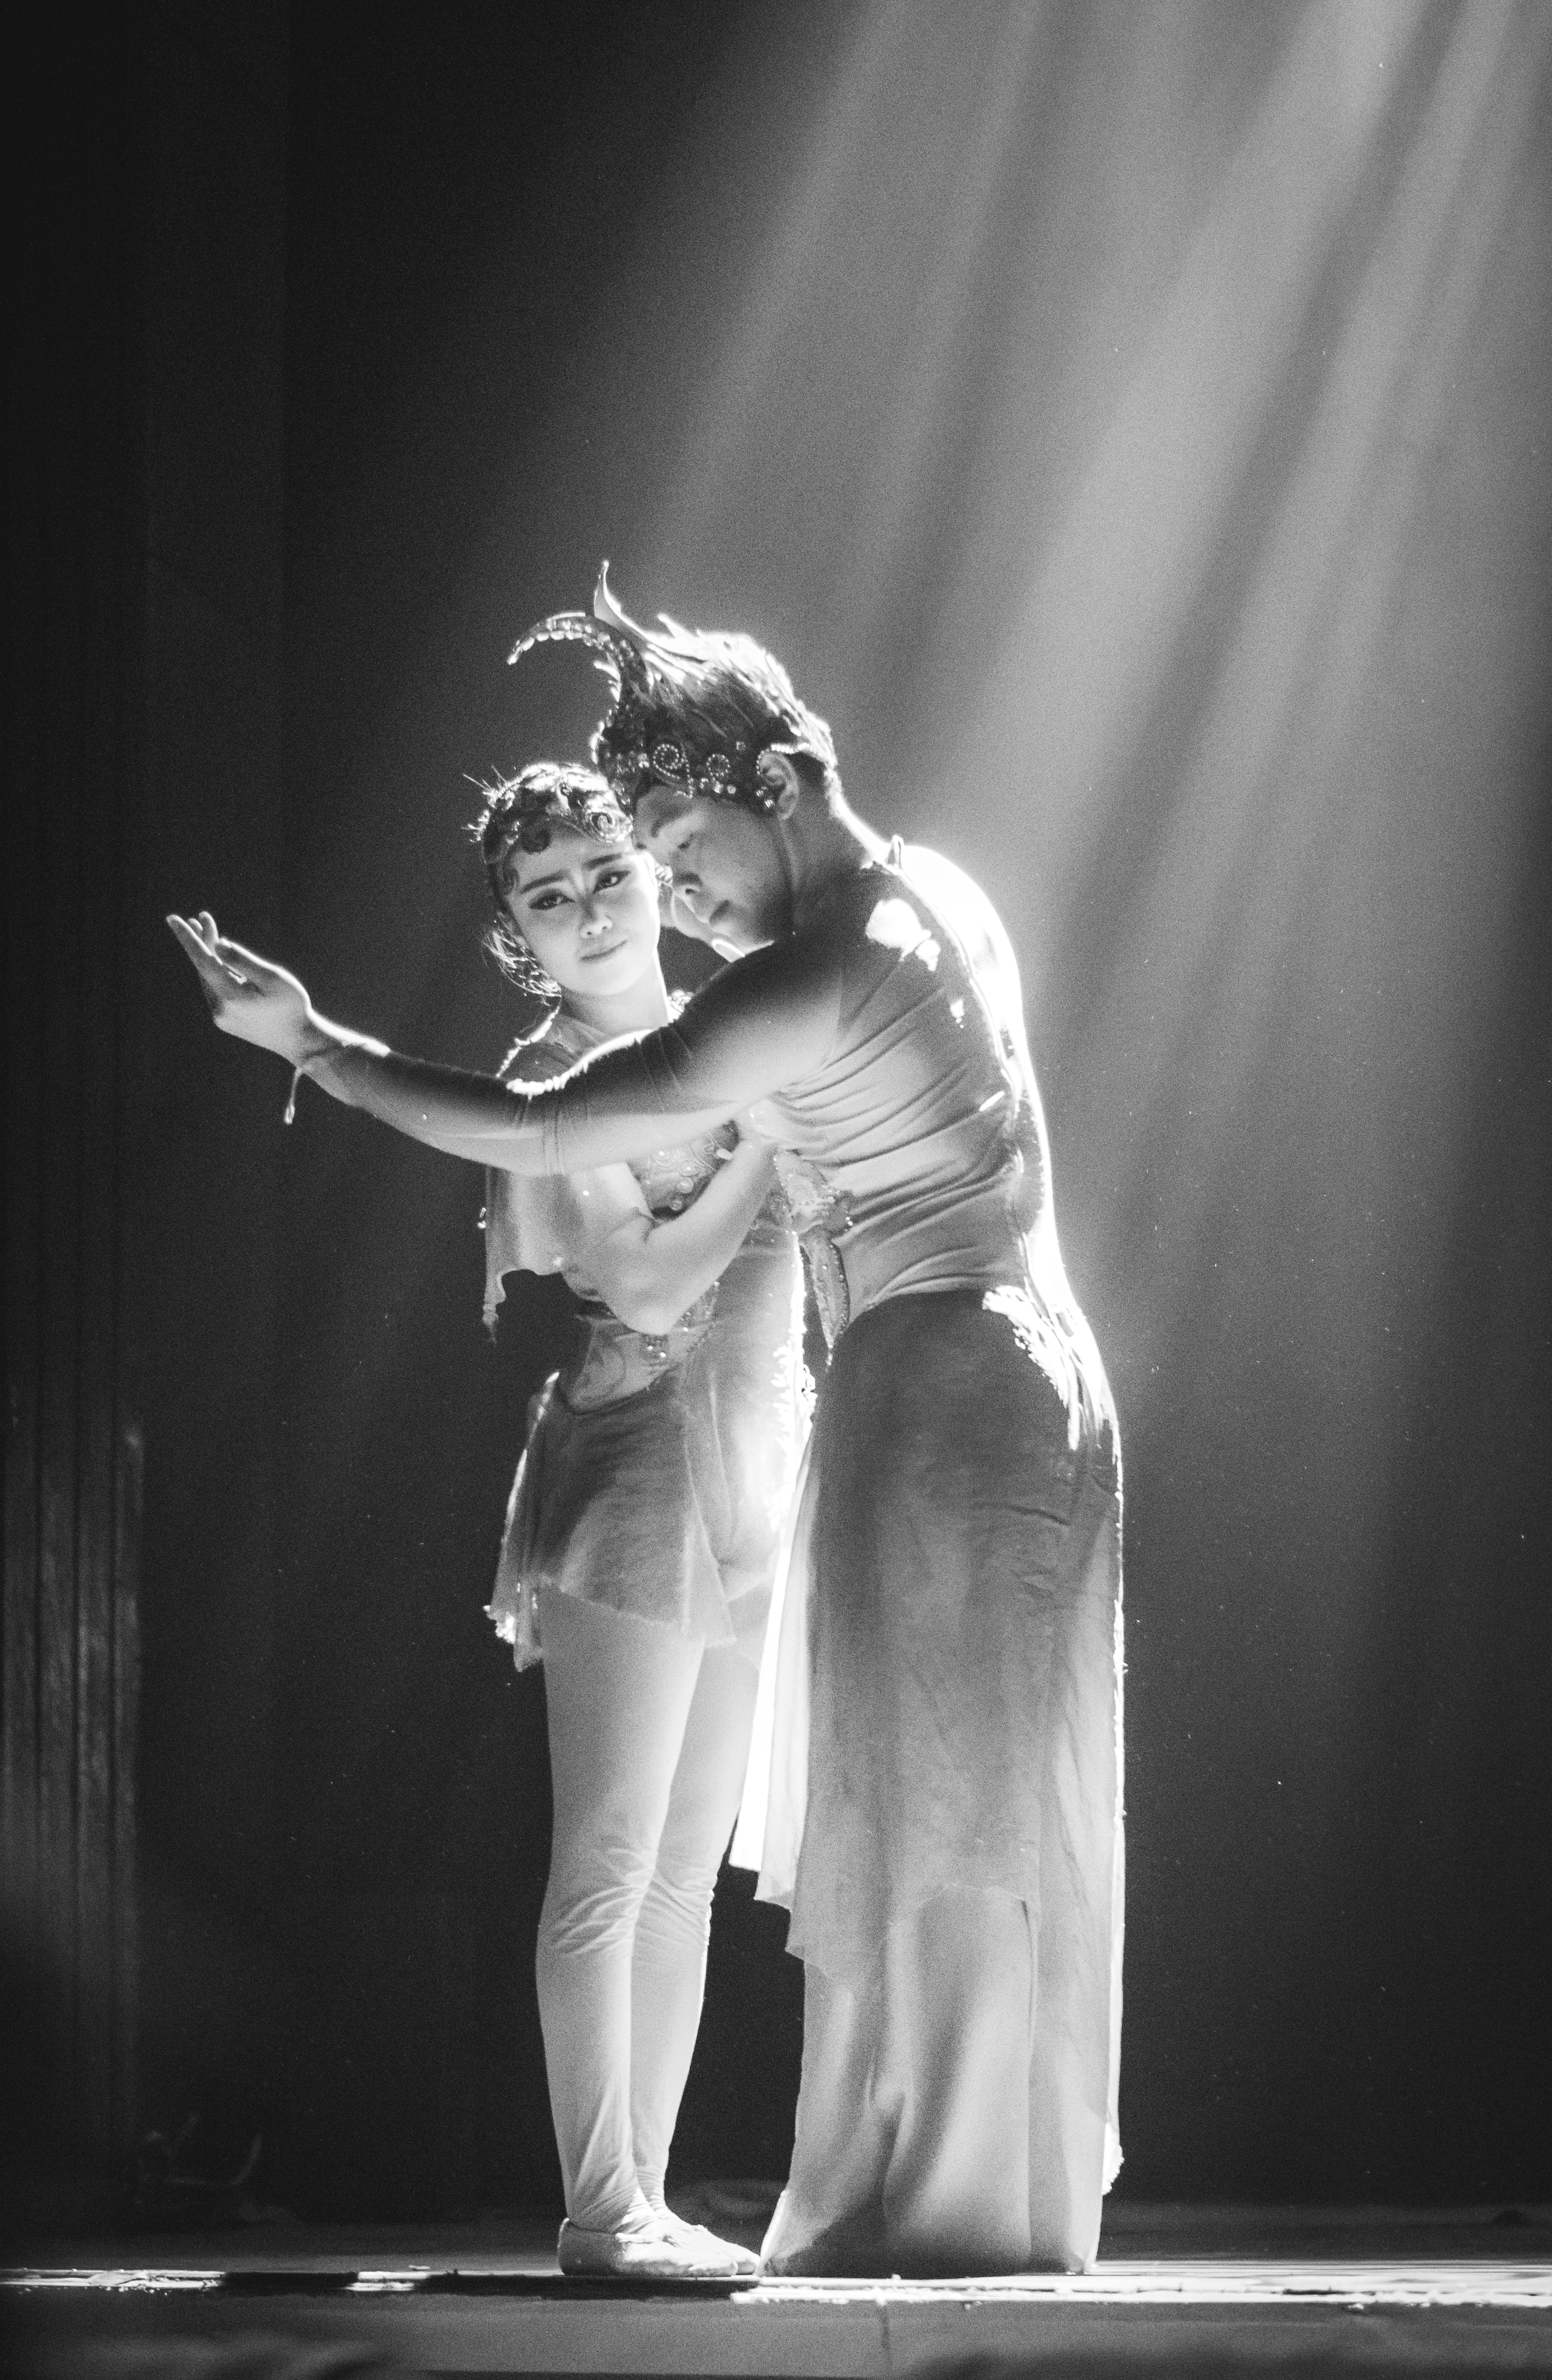
black and white, white, photography, dance, show, black, monochrome, ballet, performance art, sports, beijing, statues, theater, china, entertainment, sonystreetphotographer, acrobatic, performing arts, monochrome photography, modern dance, concert dance